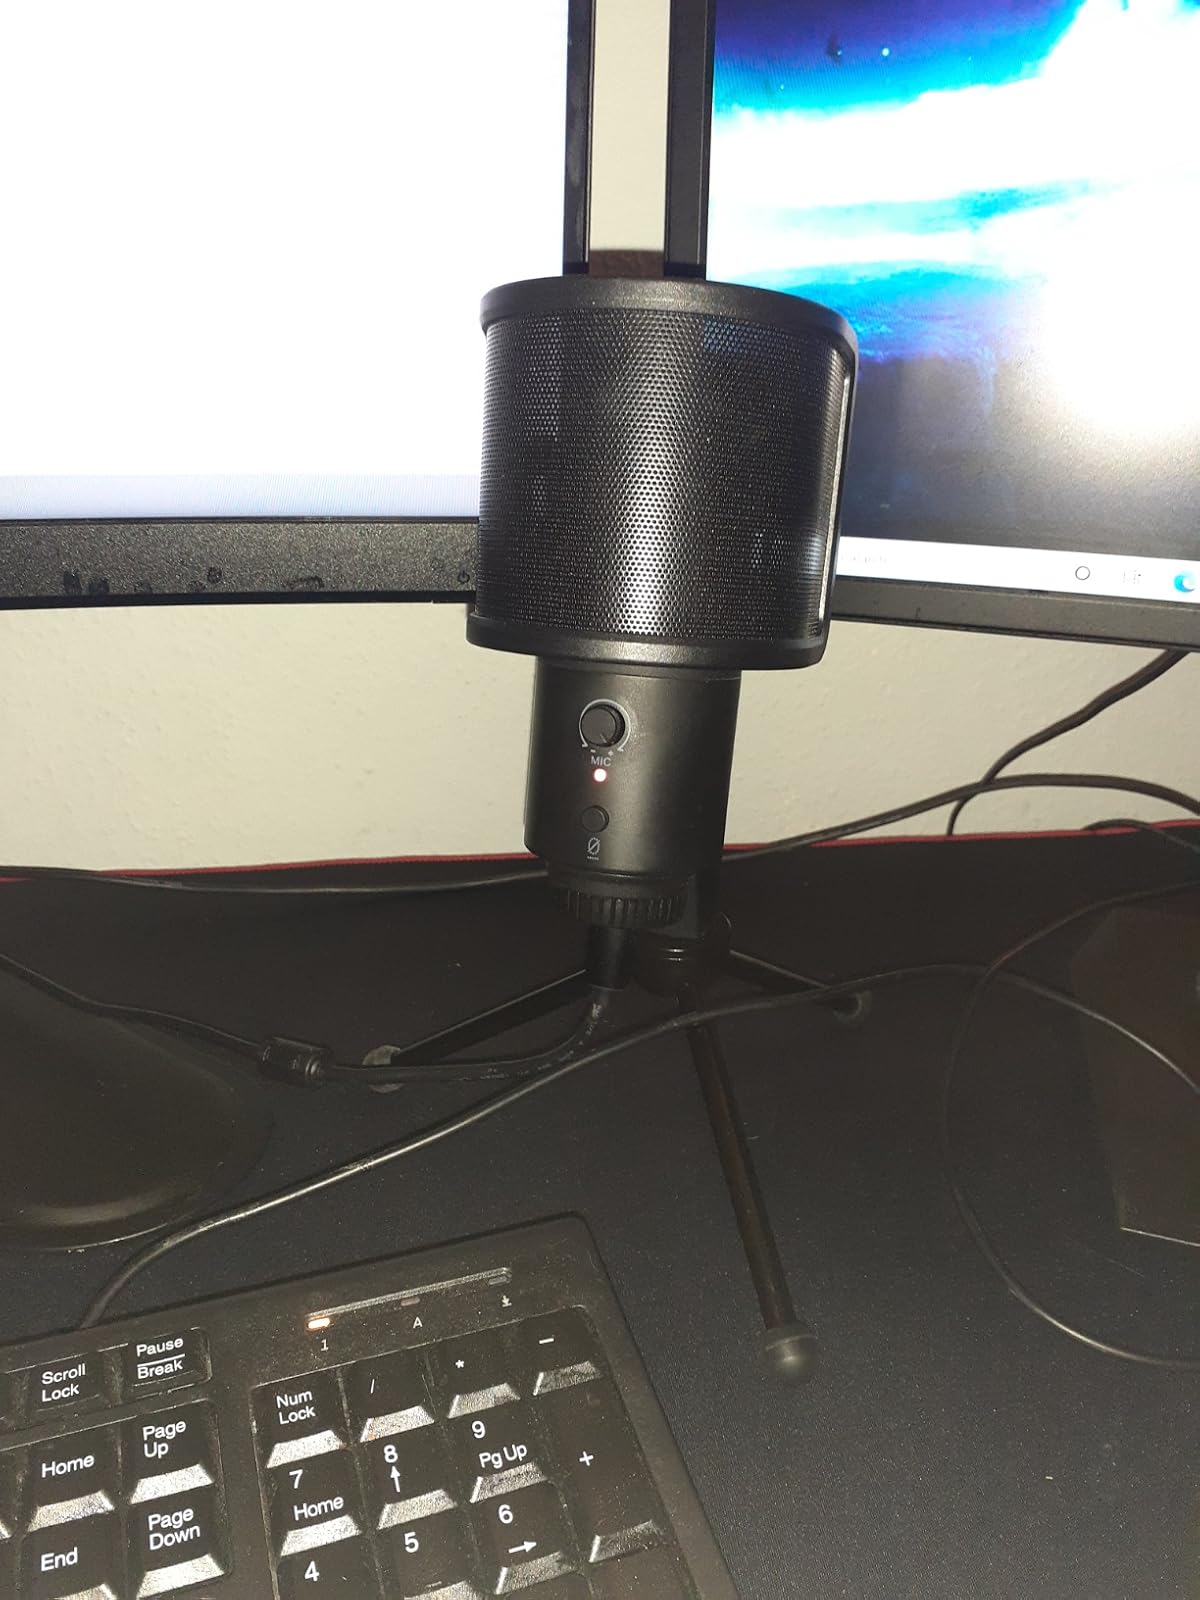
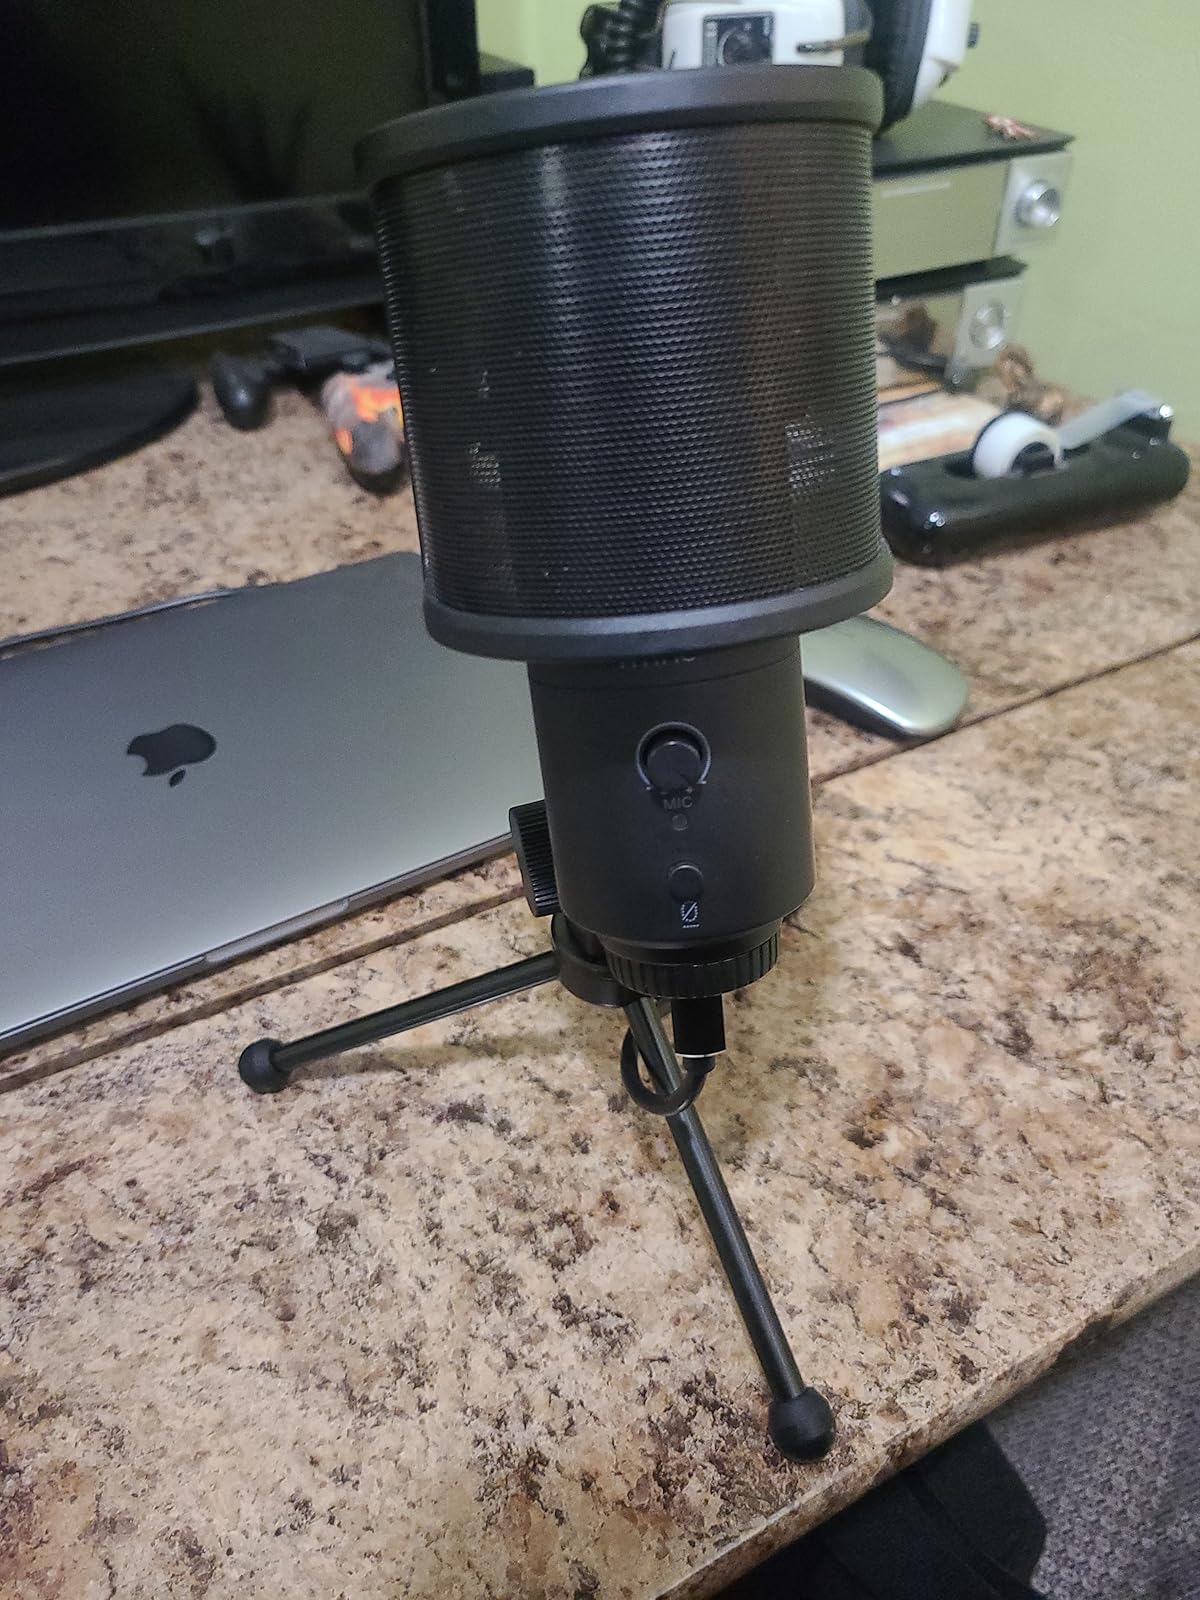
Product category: microphone
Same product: yes